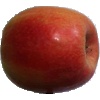
Label: apple_pink_lady